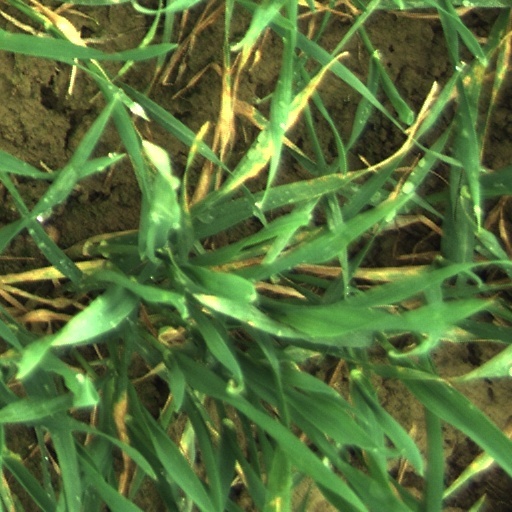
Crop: wheat